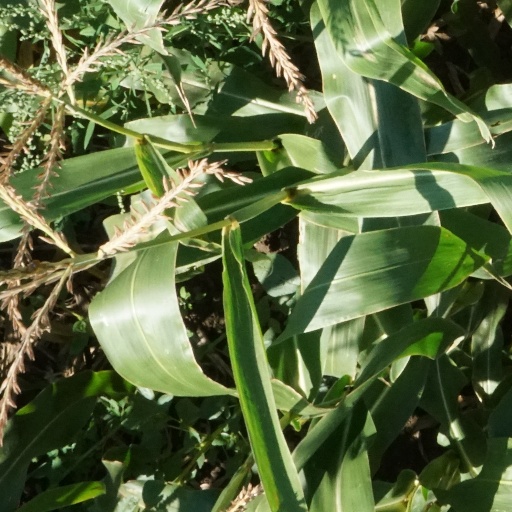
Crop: maize; corn